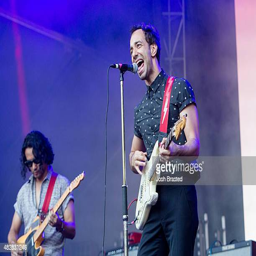
folk rock artist performs on stage during the music festival